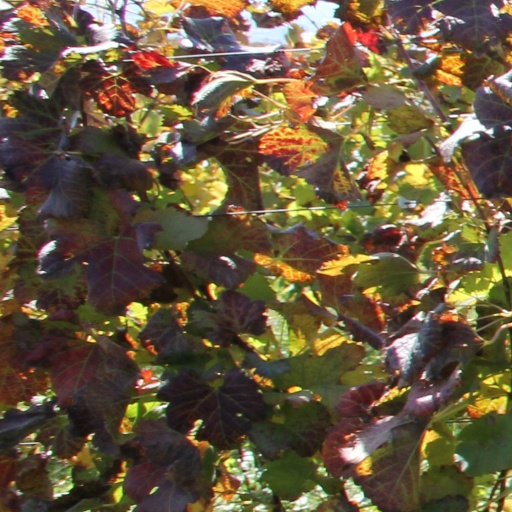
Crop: grape